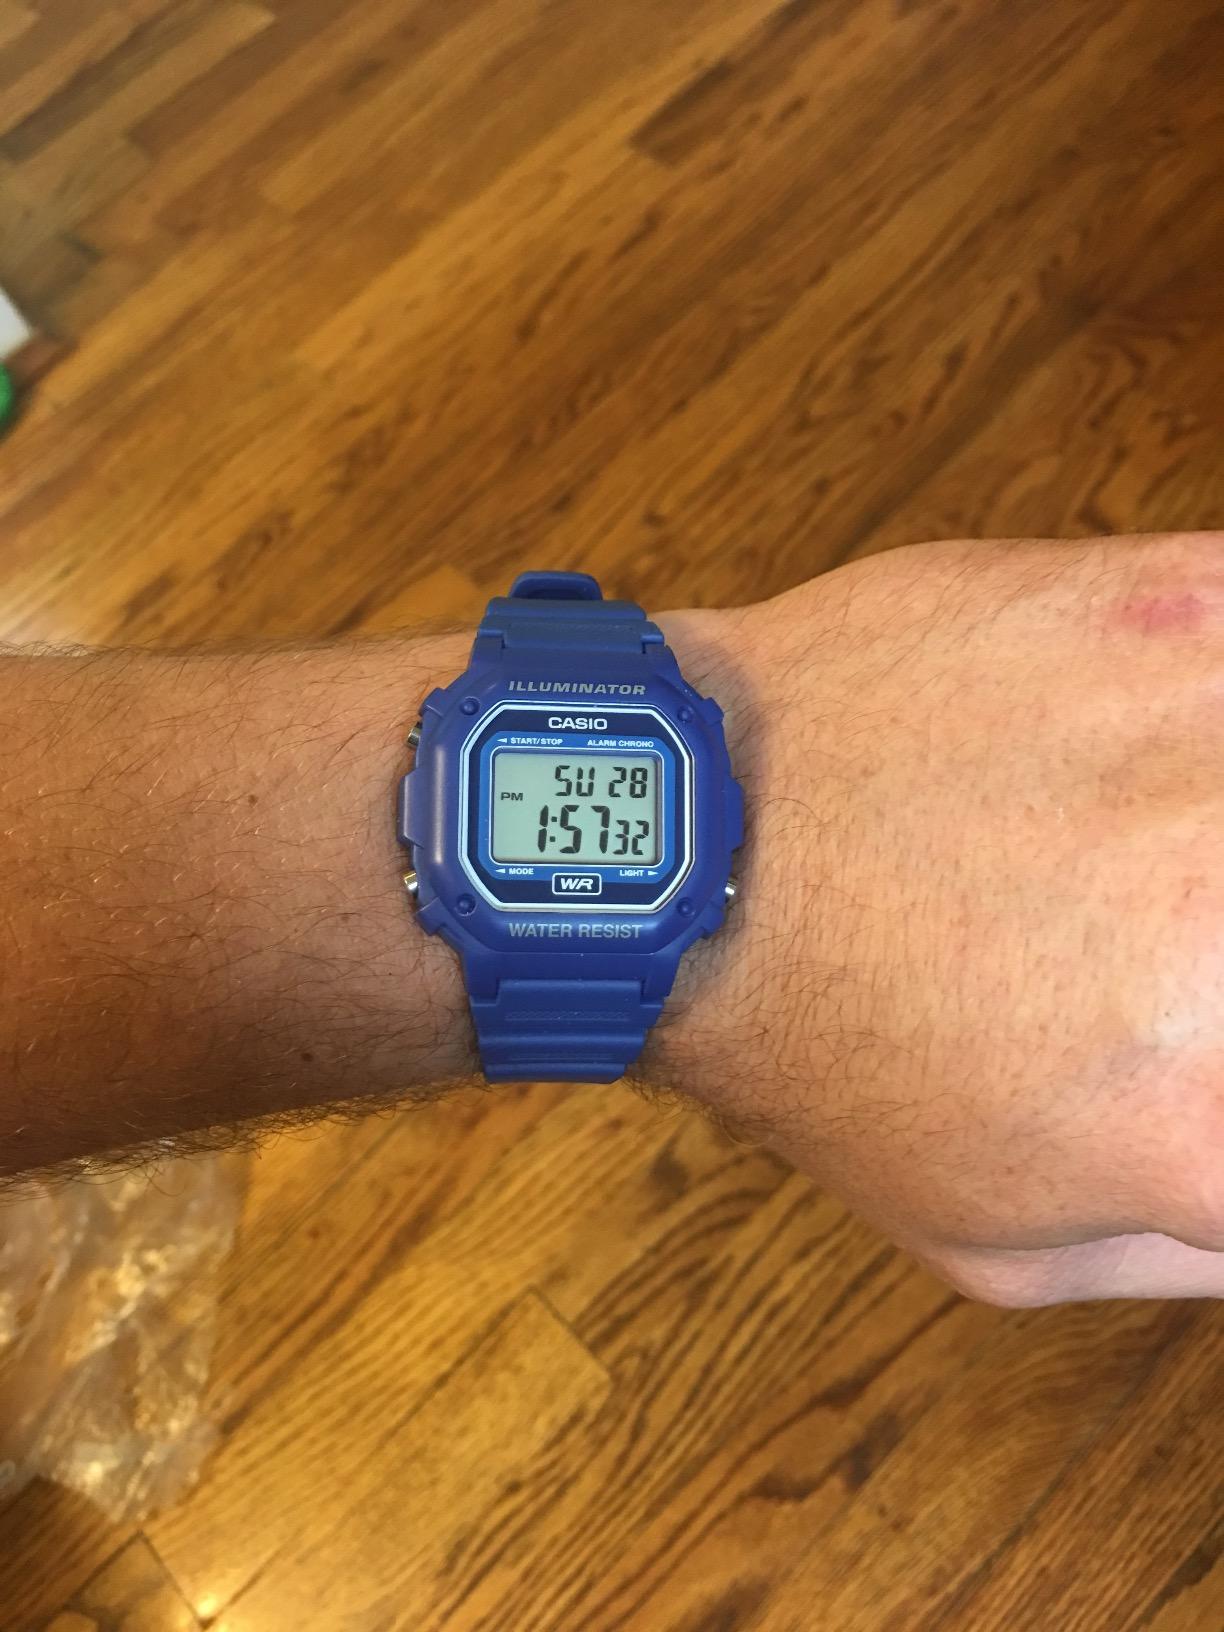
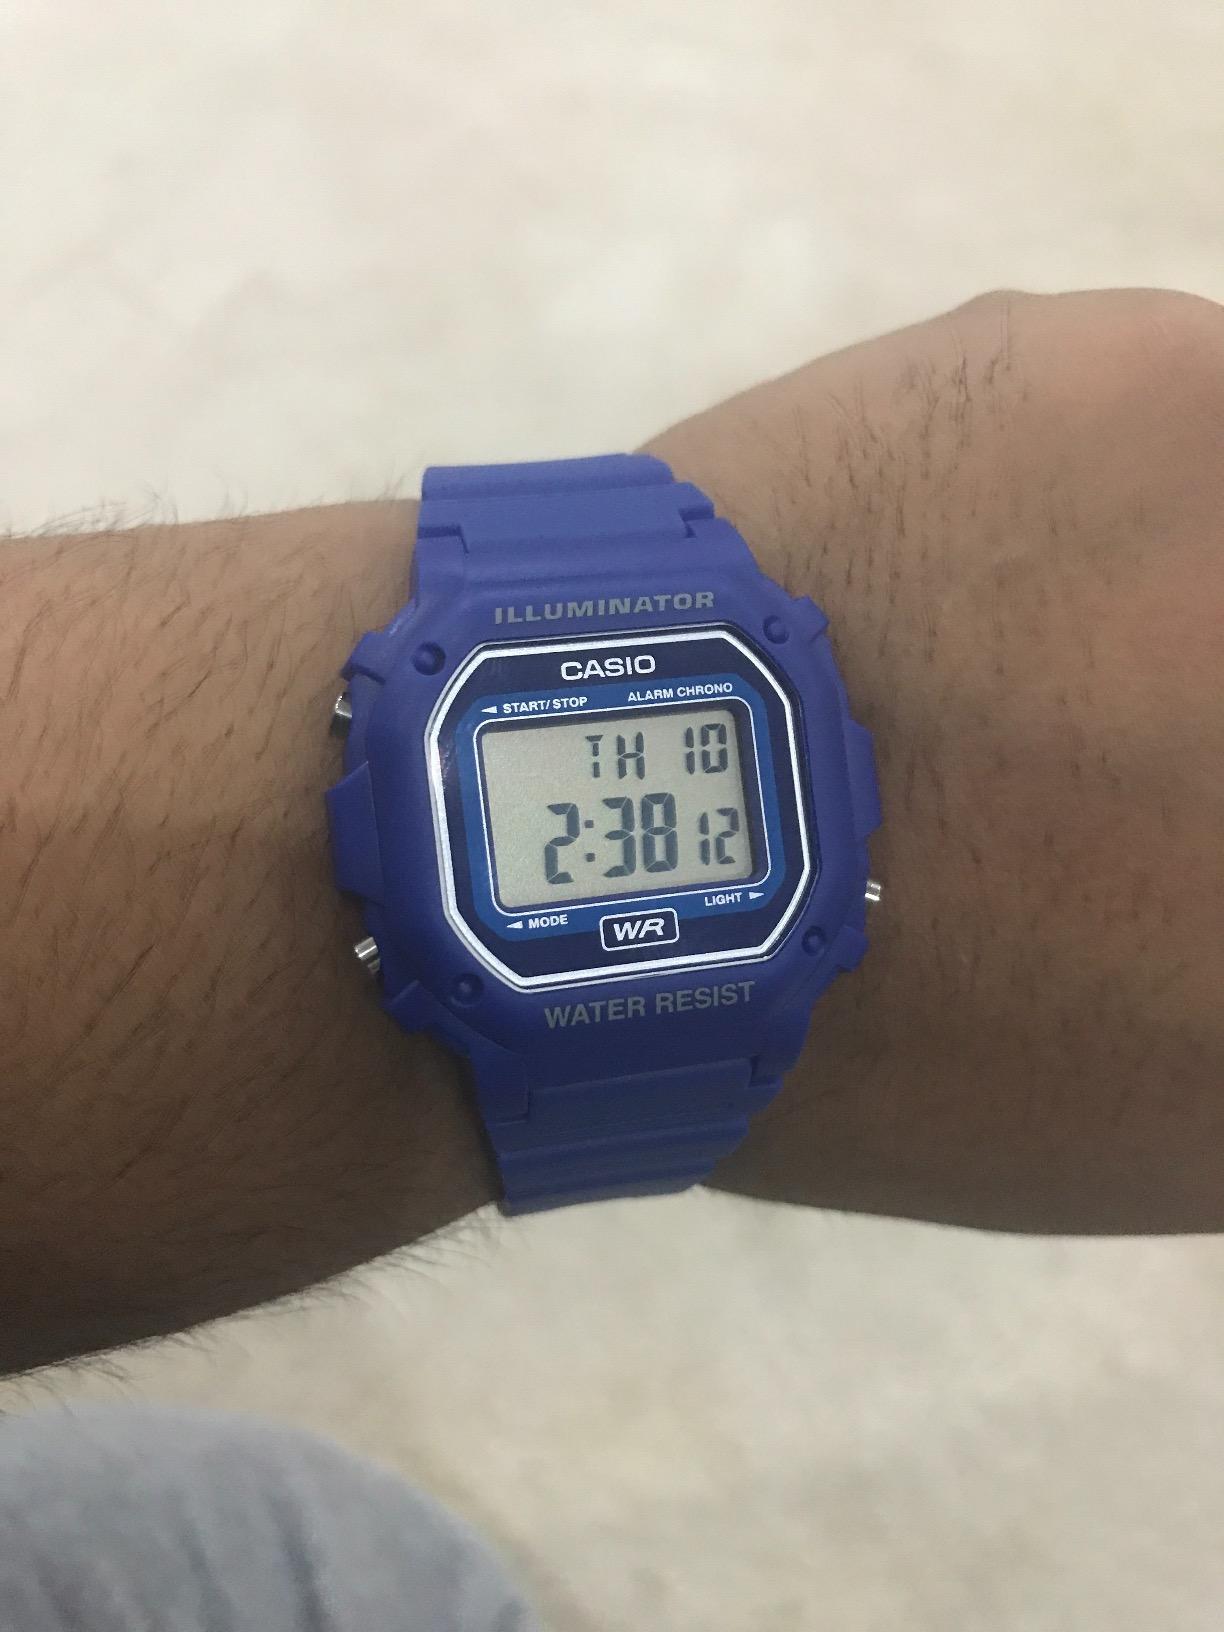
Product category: accessories_watch
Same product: yes